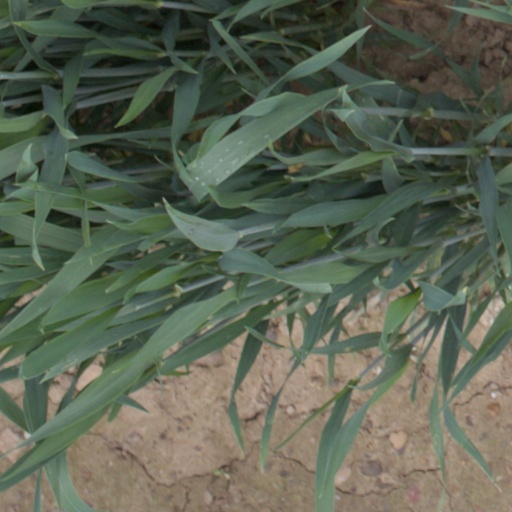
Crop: wheat